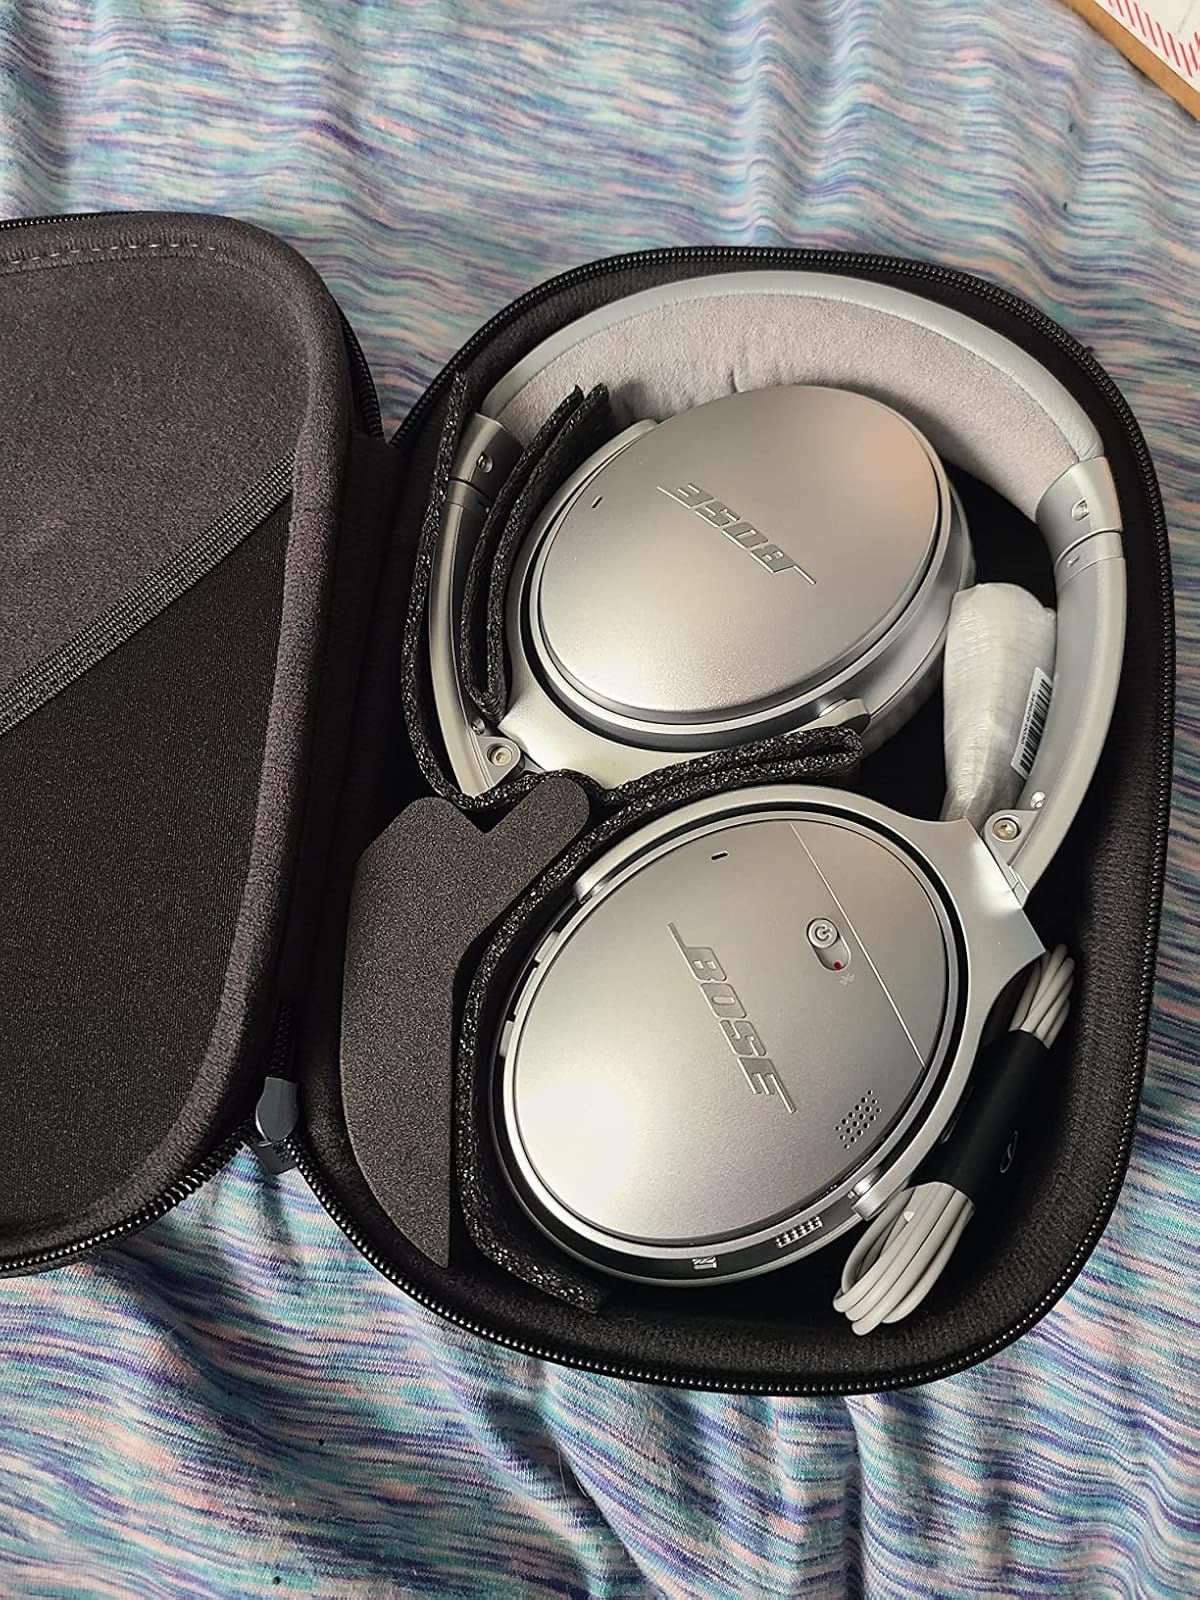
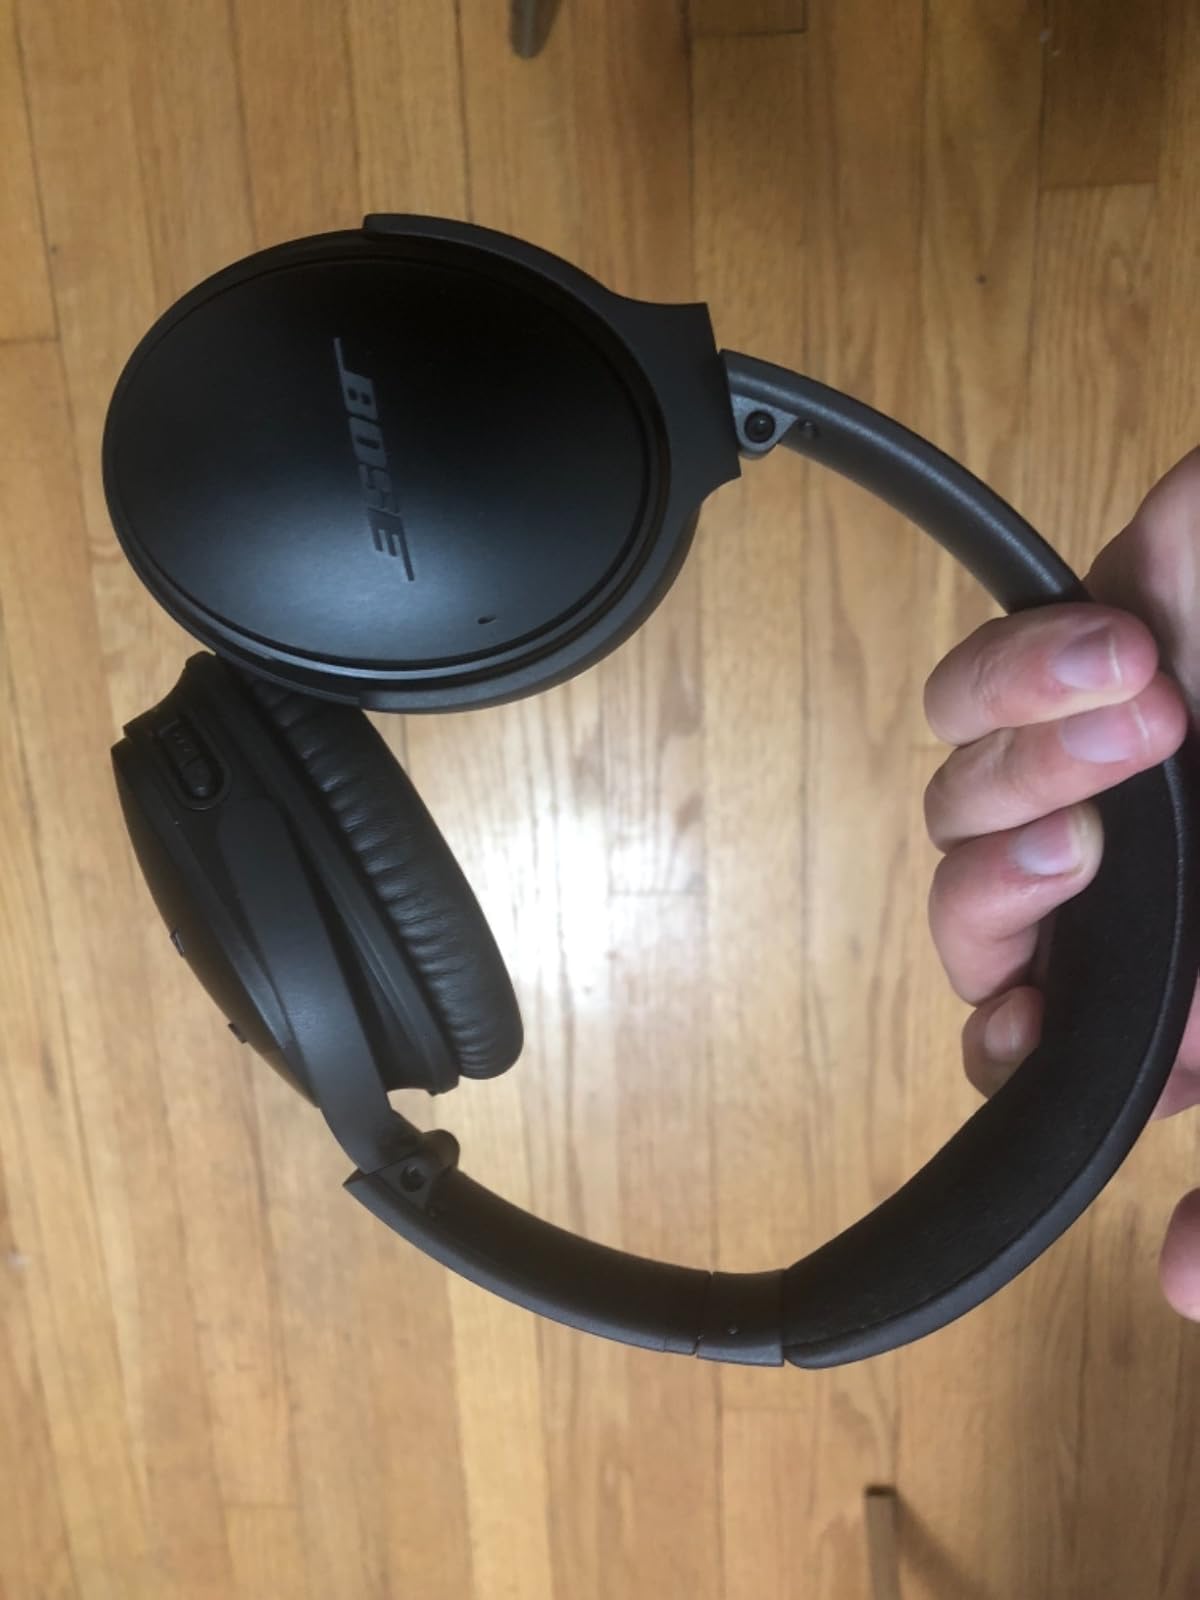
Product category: headphones
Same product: no